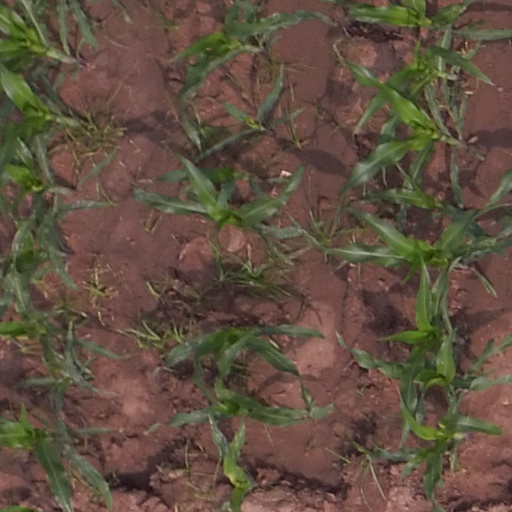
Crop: maize; corn